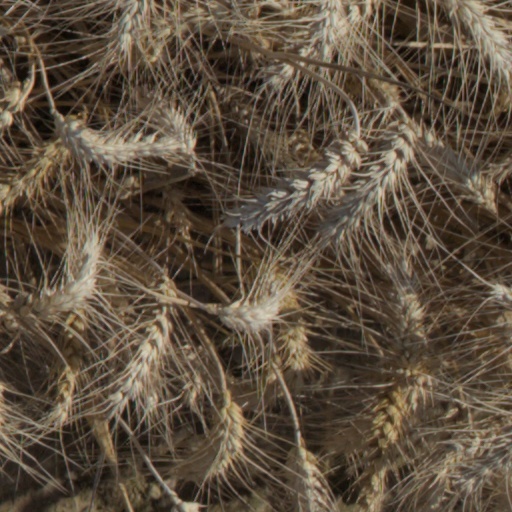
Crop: wheat